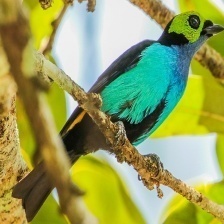
Species: PARADISE TANAGER
Scientific name: TANGARA CHILENSIS